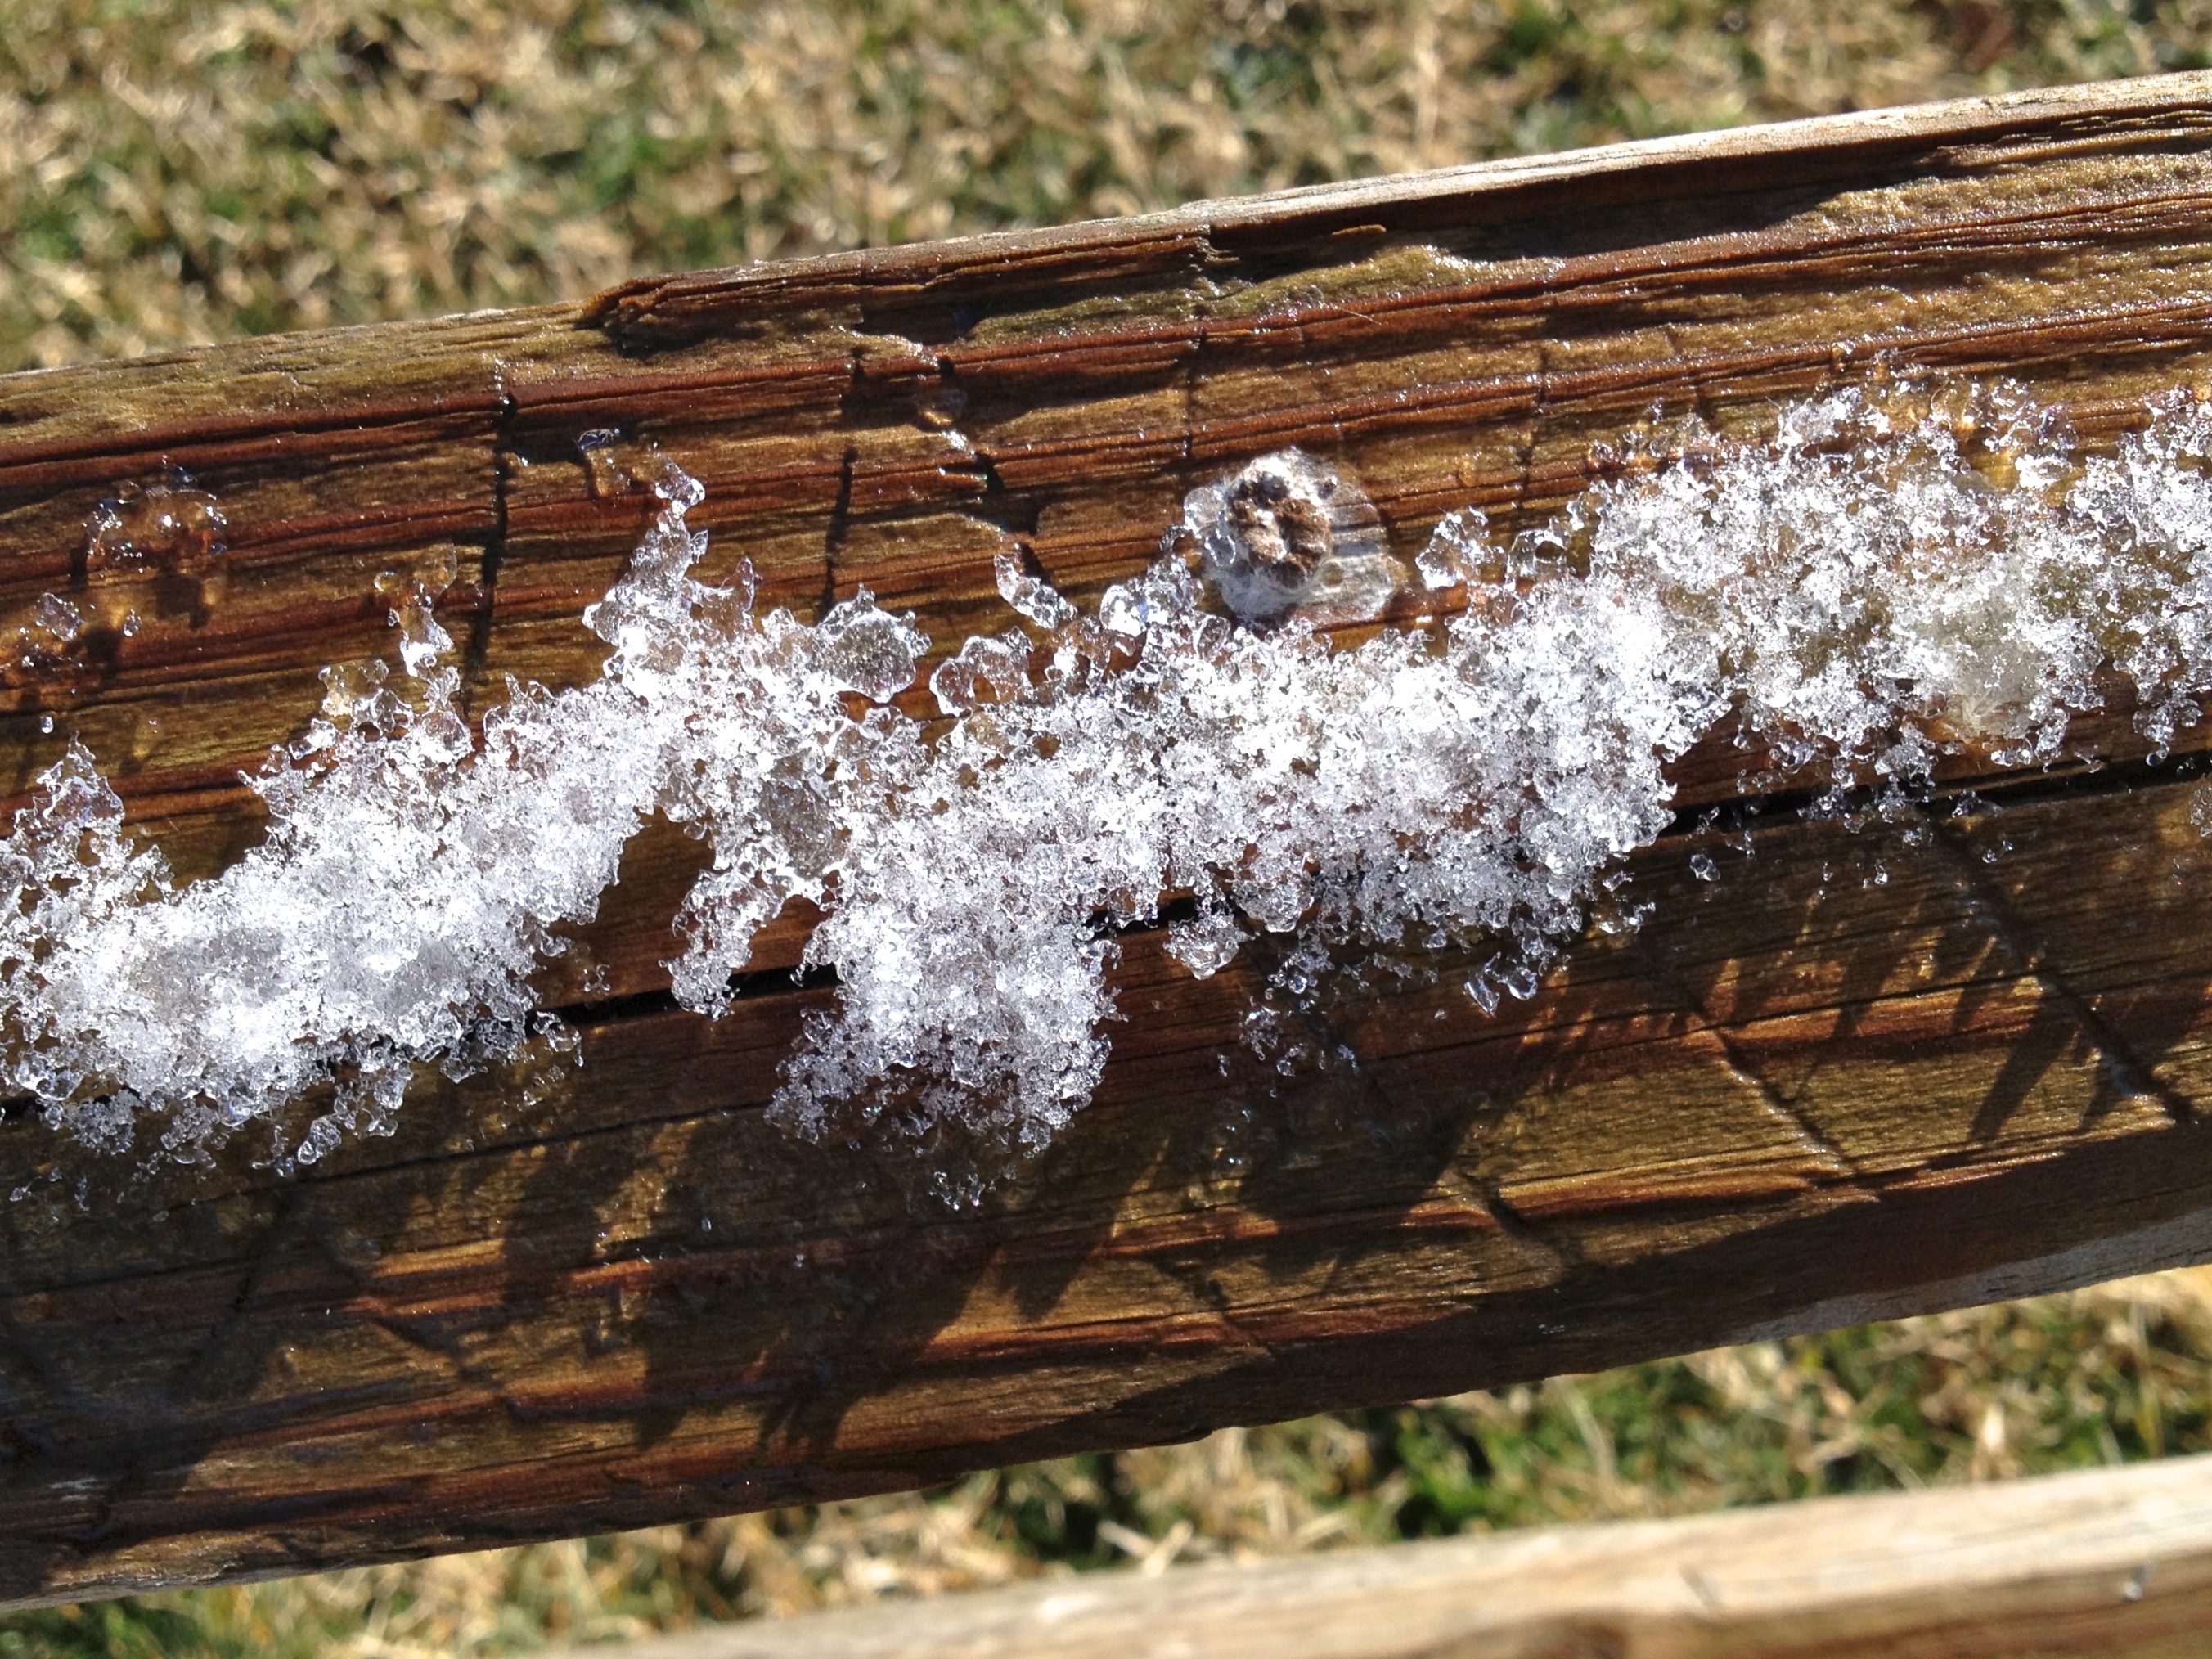
tree, nature, branch, snow, plant, wood, leaf, flower, trunk, insect, autumn, invertebrate, 2012366, membrane winged insect